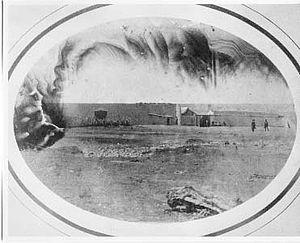
Le fort Bridger est d'abord un avant-poste de traite des fourrures du xixᵉ siècle créé en 1842, sur le Blacks Fork de la Green River, dans ce qui est maintenant le comté d'Uinta au Wyoming, États-Unis. Il devient un point de ravitaillement vital pour les trains de wagons sur la piste de l'Oregon, la piste de la Californie et la piste des Mormons. L'armée y crée un poste militaire en 1858 pendant la guerre de l'Utah, jusqu'à sa fermeture définitive en 1890. Une petite ville, Fort Bridger est située à proximité du fort et prend son nom.